Paul of the Cross

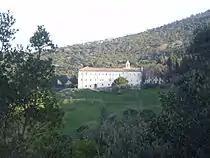
Monastery of the Presentation in Monte Argentario, Tuscany

The first Retreat (the name Passionists traditionally gave to their monasteries) was opened in 1737 on Monte Argentario (Province of Grosseto); the community now had nine members. Paul called his monasteries "retreats" to underline the life of solitude and contemplation which he believed was necessary for someone who wished to preach the message of the Cross. In addition to the communal celebration of the divine office, members of his community were to devote at least three hours to contemplative prayer each day. The austerity of life practised by the first Passionists did not encourage large numbers, but Paul preferred a slow, at times painful, growth to something more spectacular.